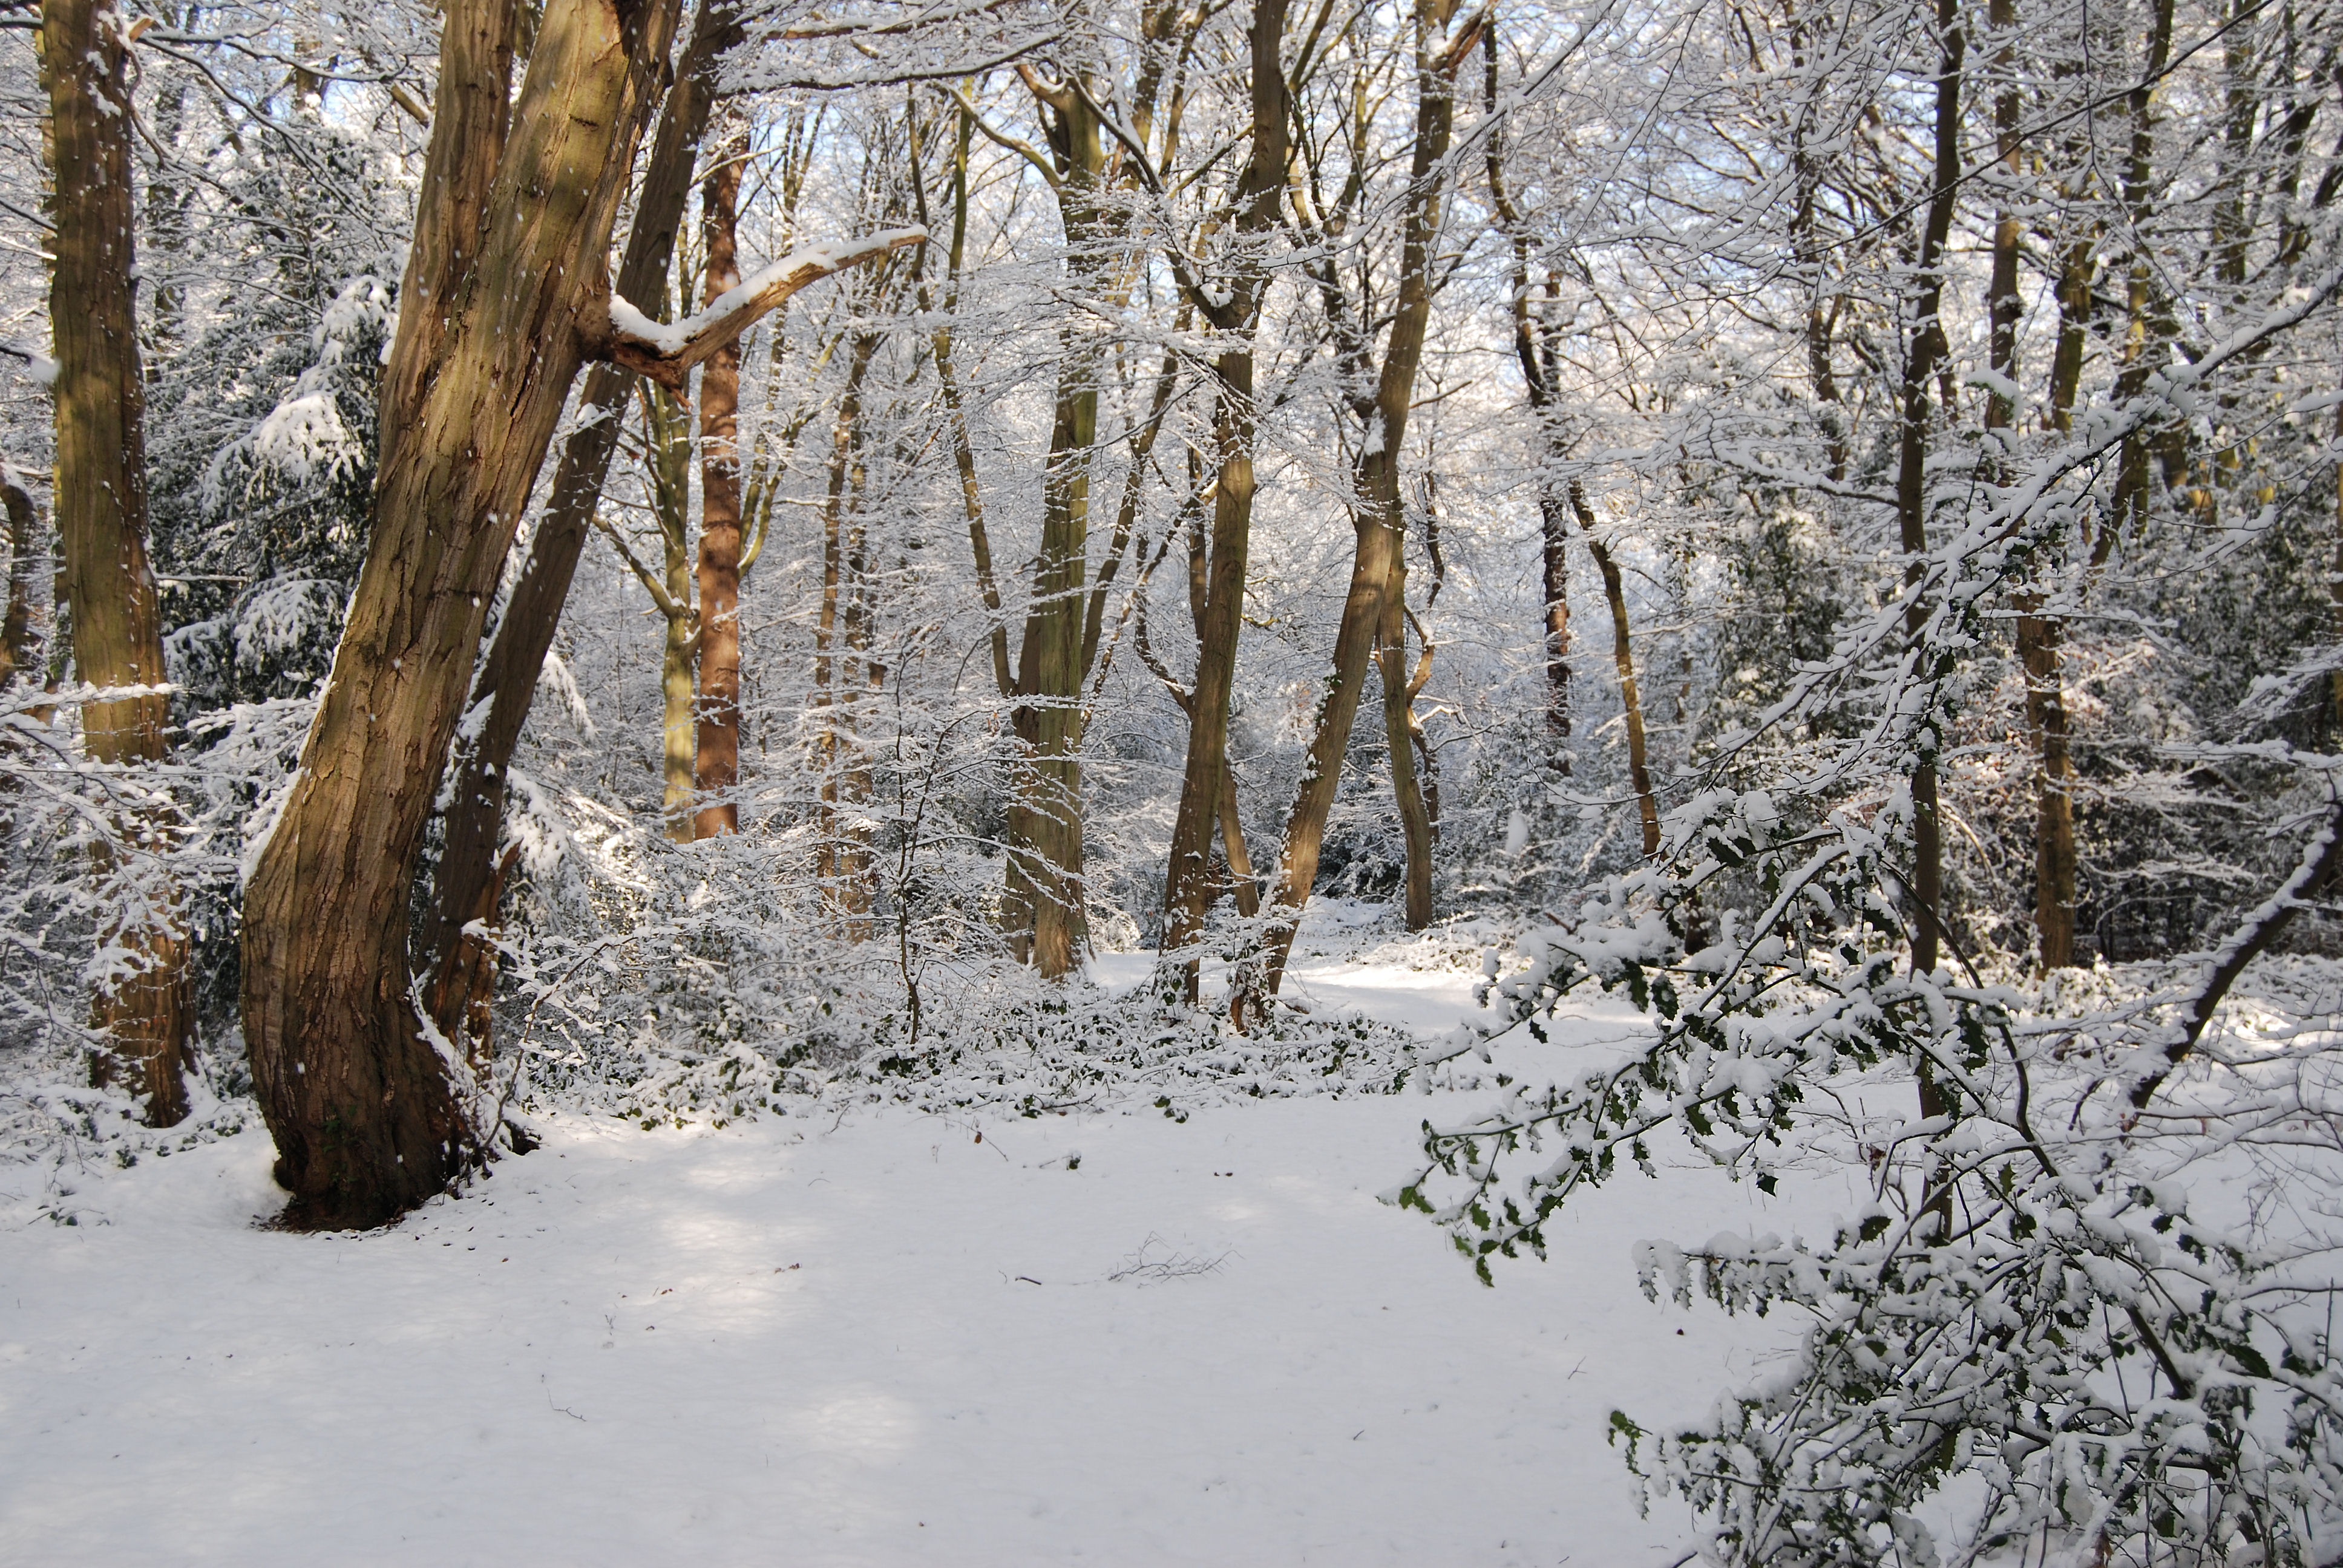
tree, forest, wilderness, branch, snow, cold, winter, plant, trail, frost, weather, frozen, season, snowfall, woodland, habitat, freezing, natural environment, woody plant